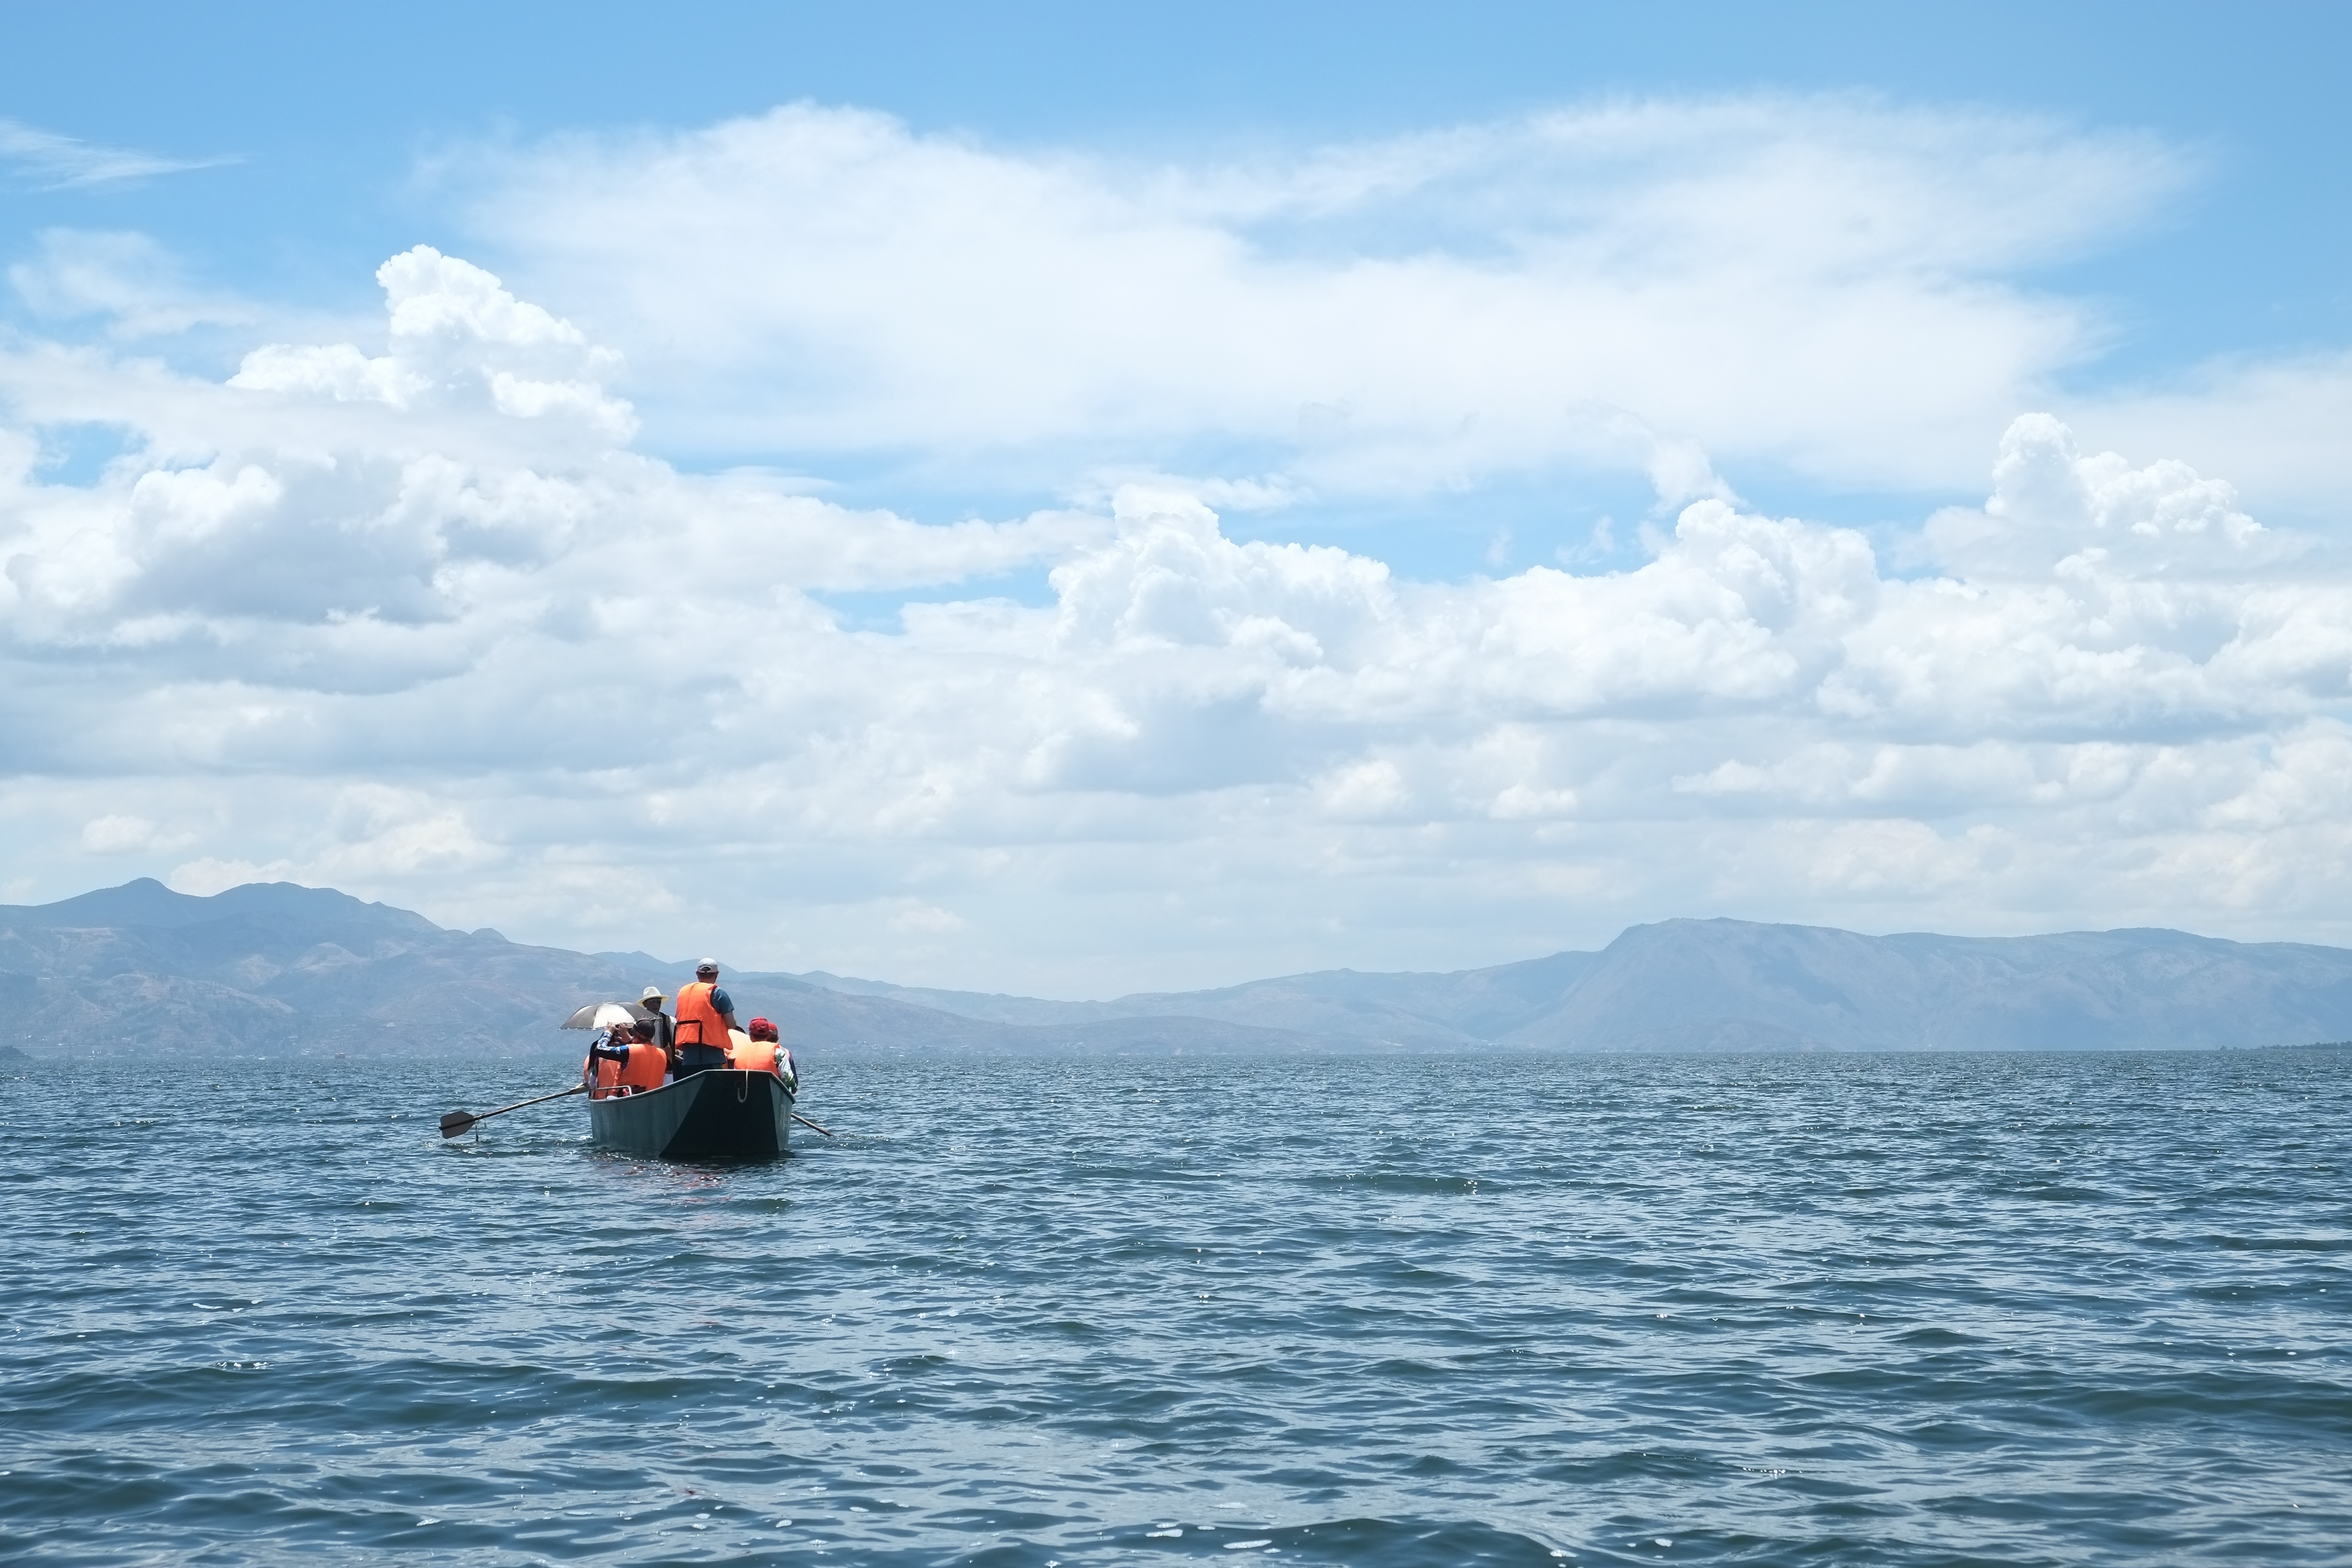
sea, coast, ocean, horizon, boat, lake, vehicle, sailing, bay, arctic, tourism, boating, erhai lake, cape, in yunnan province